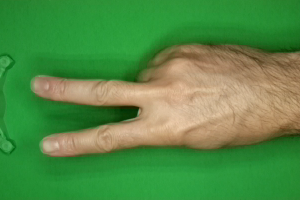
Label: scissors